Trinity Episcopal Church (Clarksville, Tennessee)

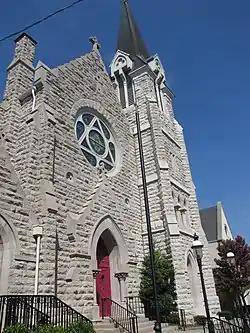
Front of the church

Trinity Episcopal Church is a historic church at 317 Franklin Street in Clarksville, Tennessee. The church and its rectory are listed on the National Register of Historic Places as Trinity Church and Rectory.